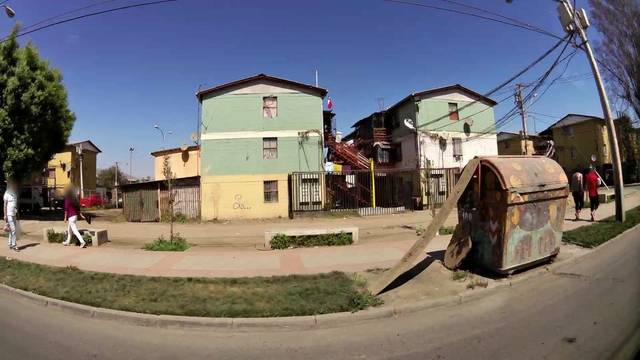
Region: Chile
Coordinates: -33.365, -70.751